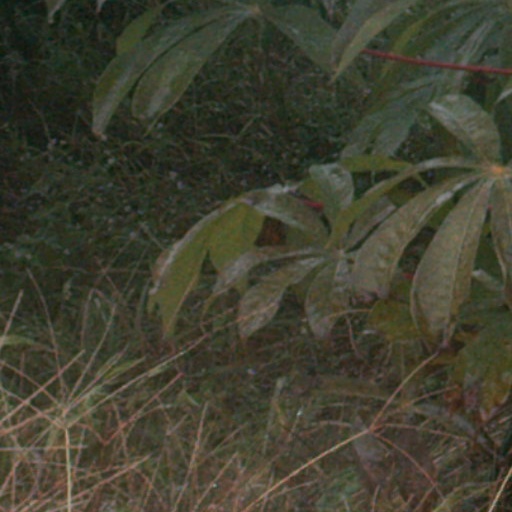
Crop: cassava